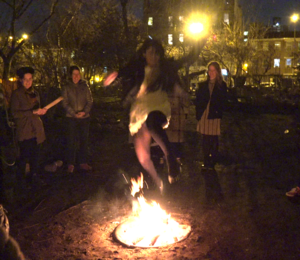
Chaharshanbe Suri
Fejring af Charshanbe Suri i New York City i marts 2016
Chaharshanbe Suri det godes) højtidelighedsholdelse, som vinder over mørket (det onde). Symboliseringen bag ritualerne er alle rodfæstet tilbage til Zarathustrianisme.